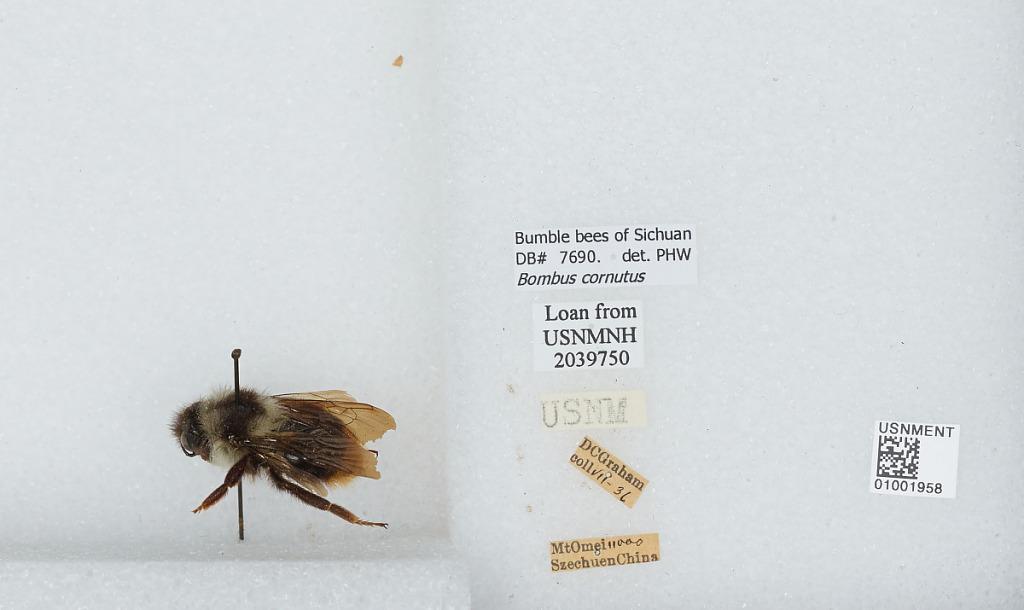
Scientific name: Bombus (Psithyrus) cornutus (Frison)
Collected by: D. Graham
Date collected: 1936-7-1
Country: China
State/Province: Sichuan
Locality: Mount Emei
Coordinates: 29.5197, 103.332
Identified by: W., P. H.